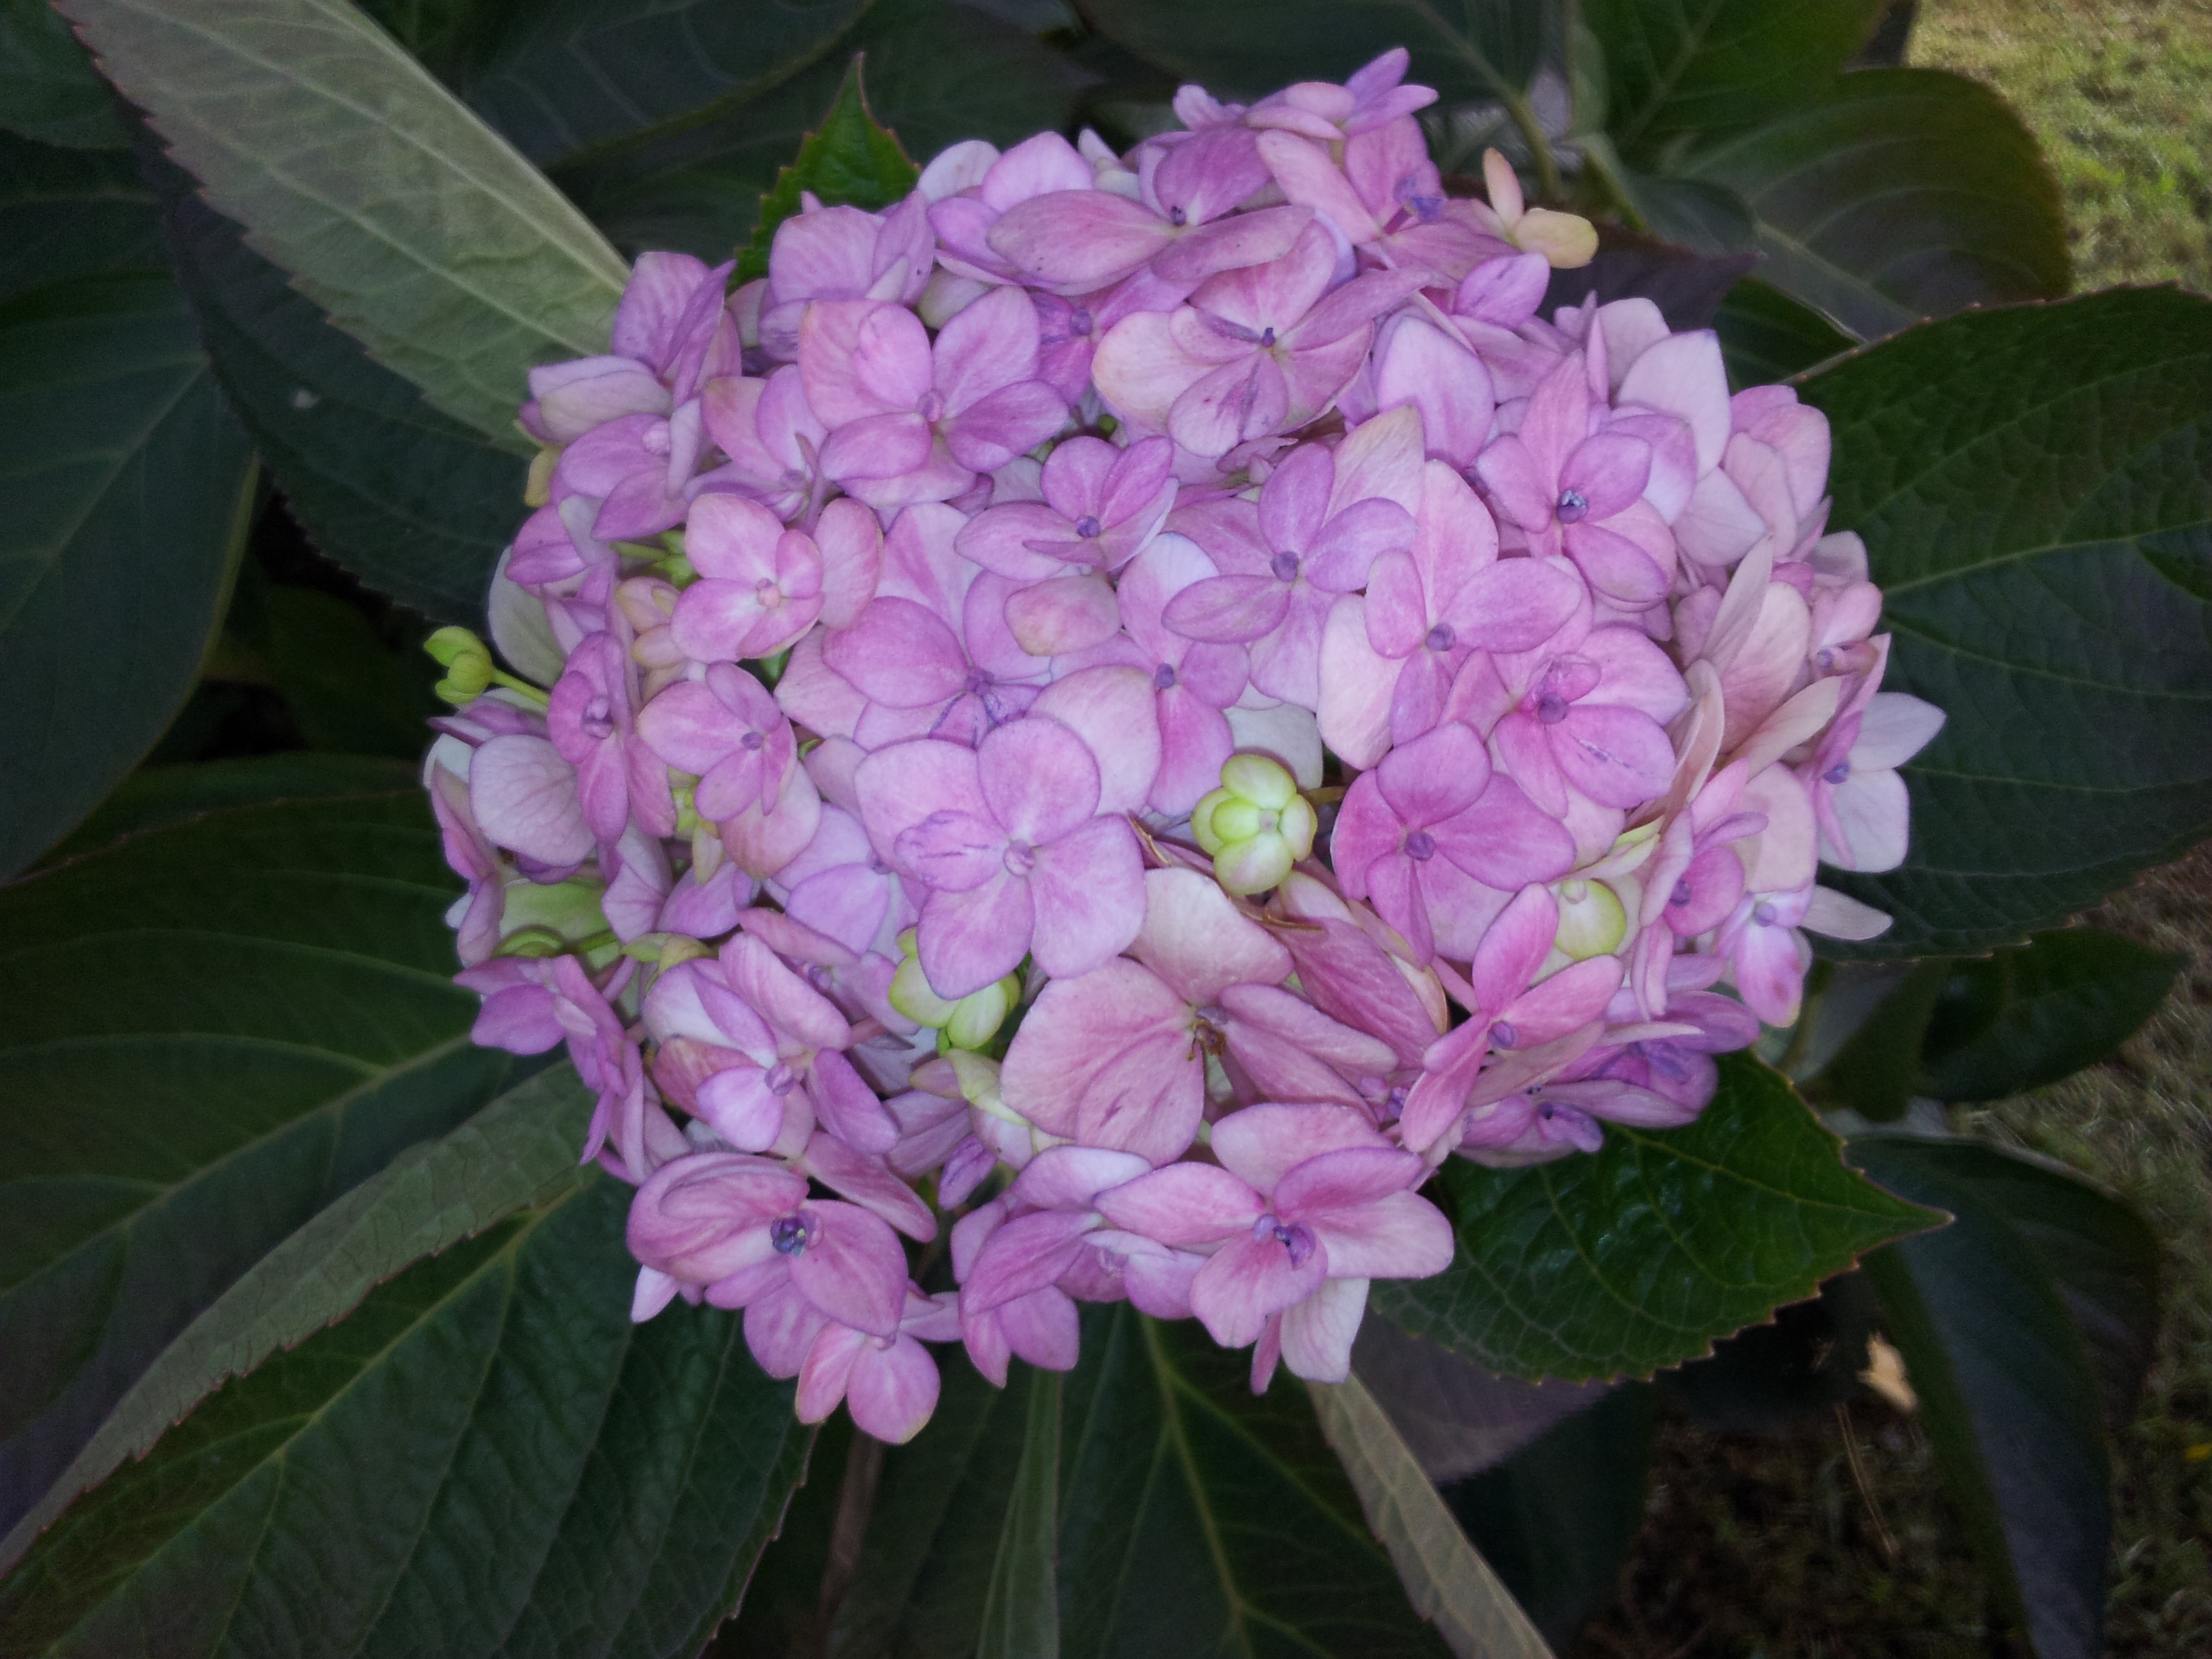
plant, flower, petal, hydrangea, shrub, flowering plant, clusters, hydrangeaceae, cornales, land plant, hydrangea serrata